Puadh

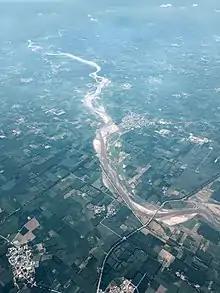
Ghaggar river Chandigarh, Mohali. The Ghaggar river flows through the Puadh region

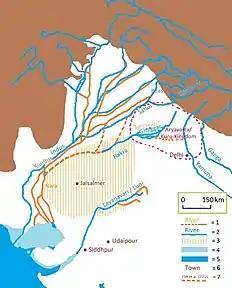
Puadh lies between Satluj and Ghaggar-Hakra rivers

Puadh (IAST: [puādha], sometimes anglicized as Poadh or Powadh) is a historic region in north India that comprises parts of present-day Punjab, Haryana, Uttar Pradesh, Himachal Pradesh and the U.T. of Chandigarh, India. It has the Sutlej river in its north and covers the regions immediately south of the Ghaggar river. The people of the area are known as Puadhi and speak the Puadhi dialect of Punjabi. The capital cities of Puadh region are Rupnagar, Fatehgarh Sahib, Mohali, Patiala, Sangrur, Mansa (south east) Chandigarh, Nalagarh, Panchkula, Baddi, Ambala, Yamunanagar.